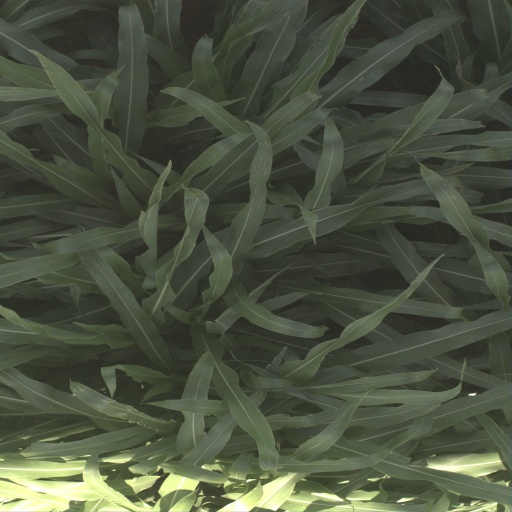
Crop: sorghum